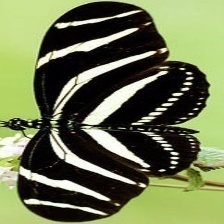
Species: ZEBRA LONG WING